Sholem Aleichem (crater)

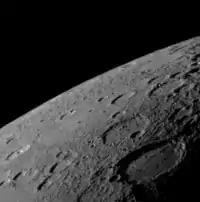
"MESSENGER" photo of Sholem Aleichem in lower right foreground

Sholem Aleichem is a crater on Mercury, named after the Yiddish writer Sholem Aleichem in 1979. The inter-crater plain deposits have been deformed by linear ridges.